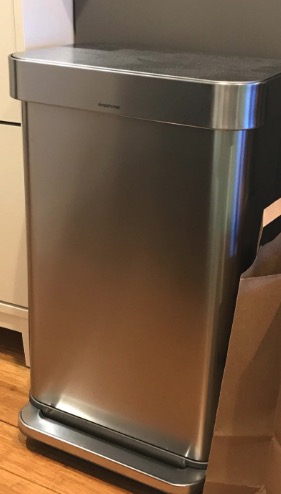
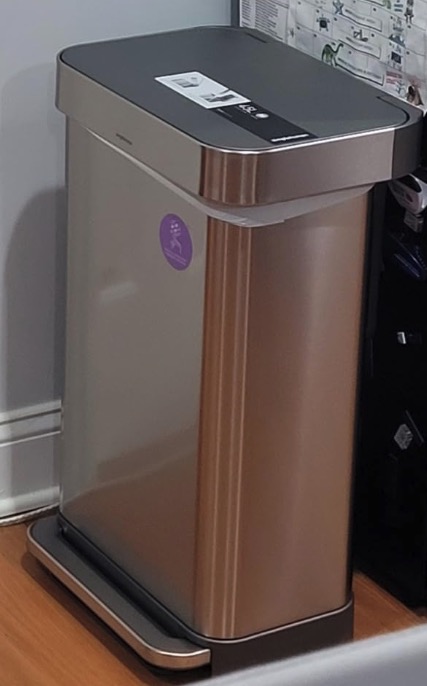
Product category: misc
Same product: yes